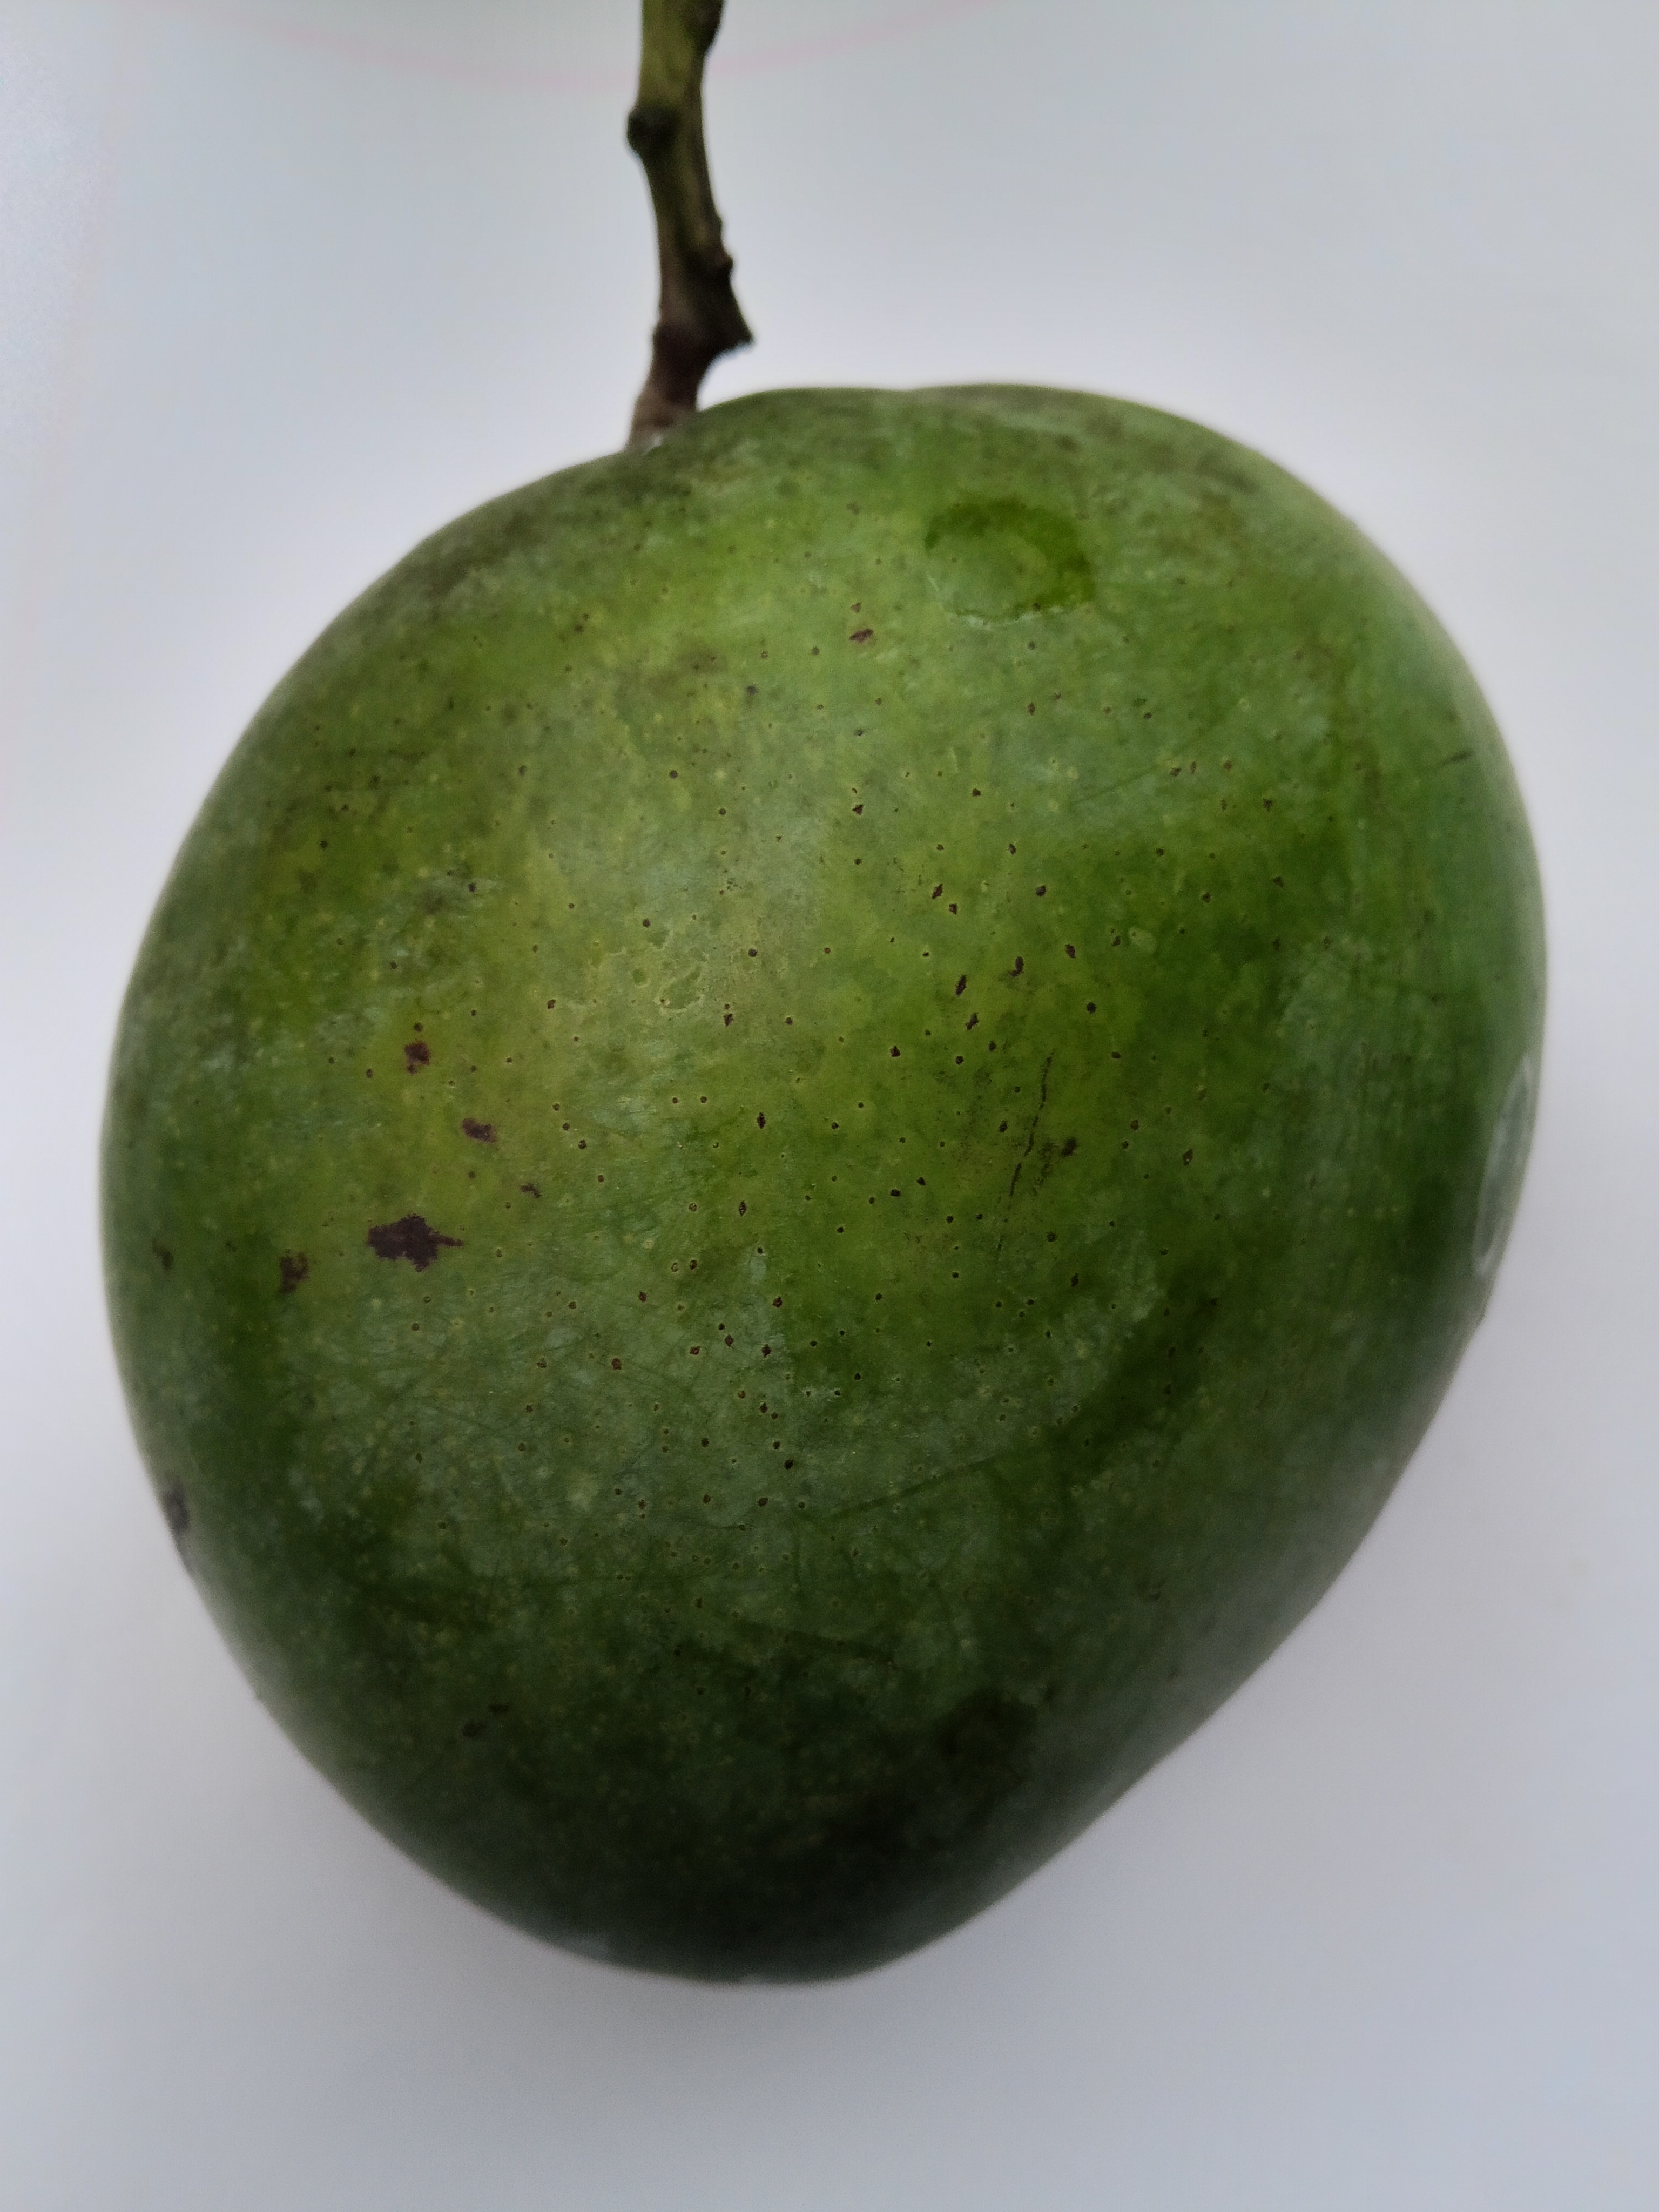
Mango variety: Bari 4